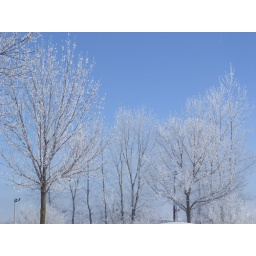
trees were all enrobed in frosting of puffy white ice